Barnfield Theatre

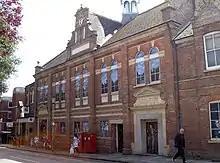
Barnfield Theatre (Pre-2022)

The Barnfield Theatre is a theatre in Exeter, England, located near the centre of the city on Barnfield Road, Southernhay. It was originally built as the Barnfield Hall near the end of the 19th century by Exeter Literary Society, and was converted to a theatre in 1972.